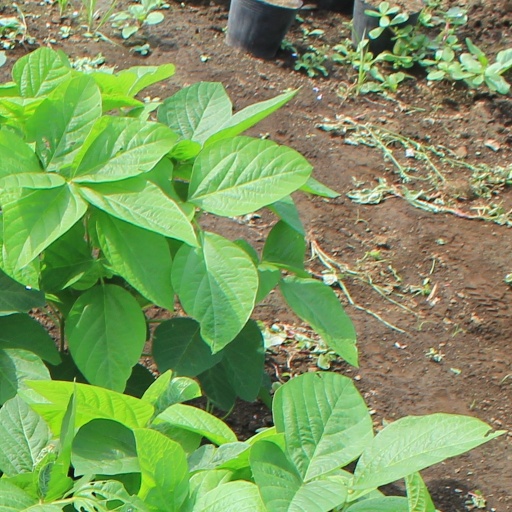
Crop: soybean